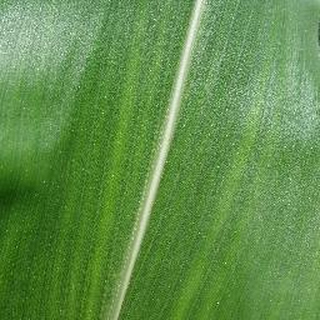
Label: healthy_corn